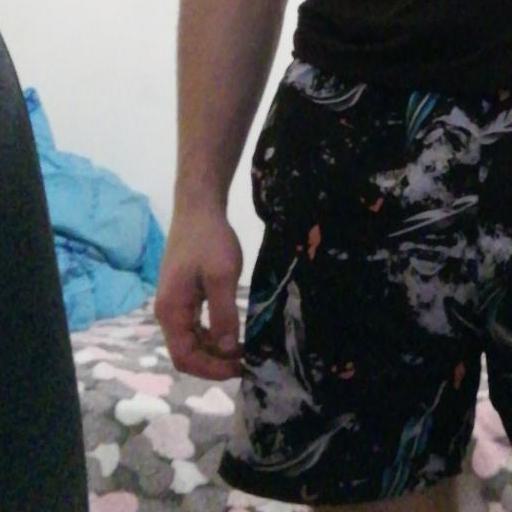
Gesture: no_gesture